Kelvin High School

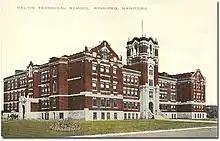
Four storey building clad in red bricks with white trim

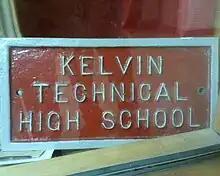
A metal plate that appeared on the original Kelvin Technical High School.

Many Kelvin High School students fought in World War II. More than fifty were killed in battle. This inspired the 2005 documentary, "The Boys of Kelvin High: Canadians in Bomber Command", which was produced by Clifford Chadderton, a distinguished Canadian Forces infantry commander and Kelvin High School alumnus.